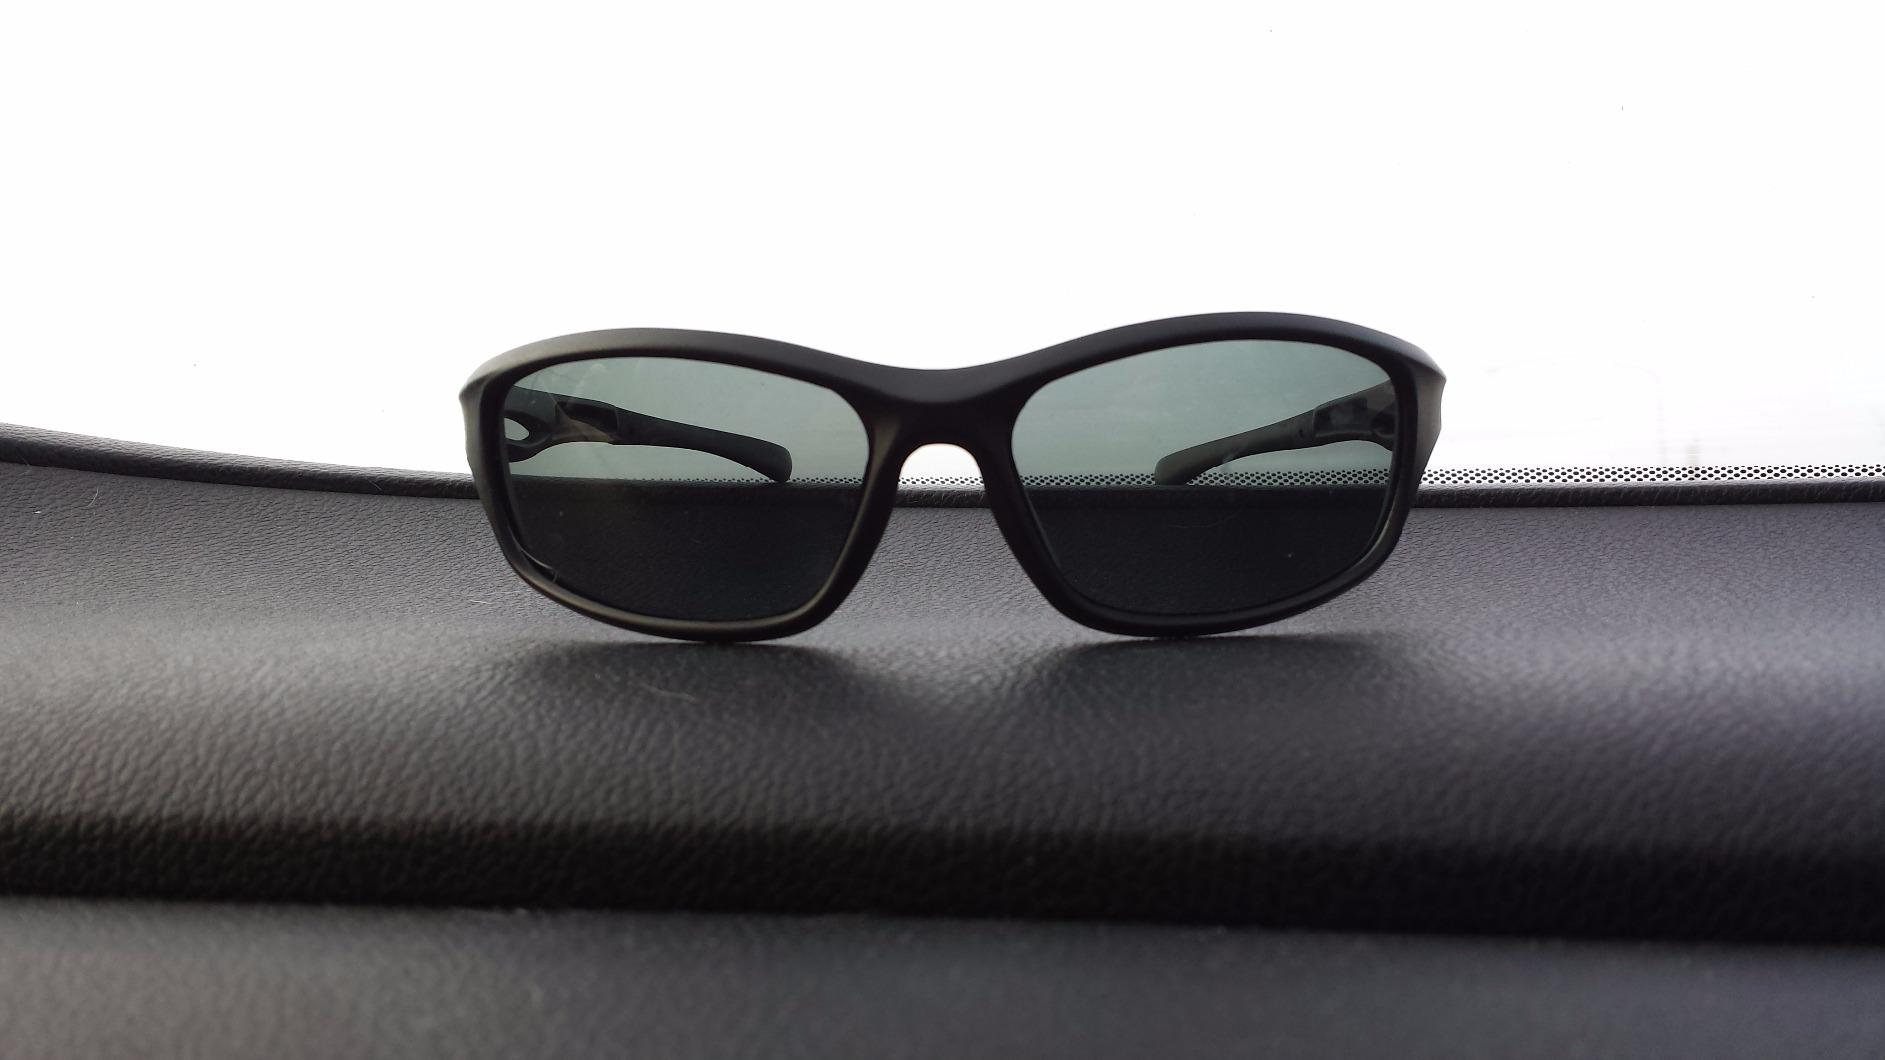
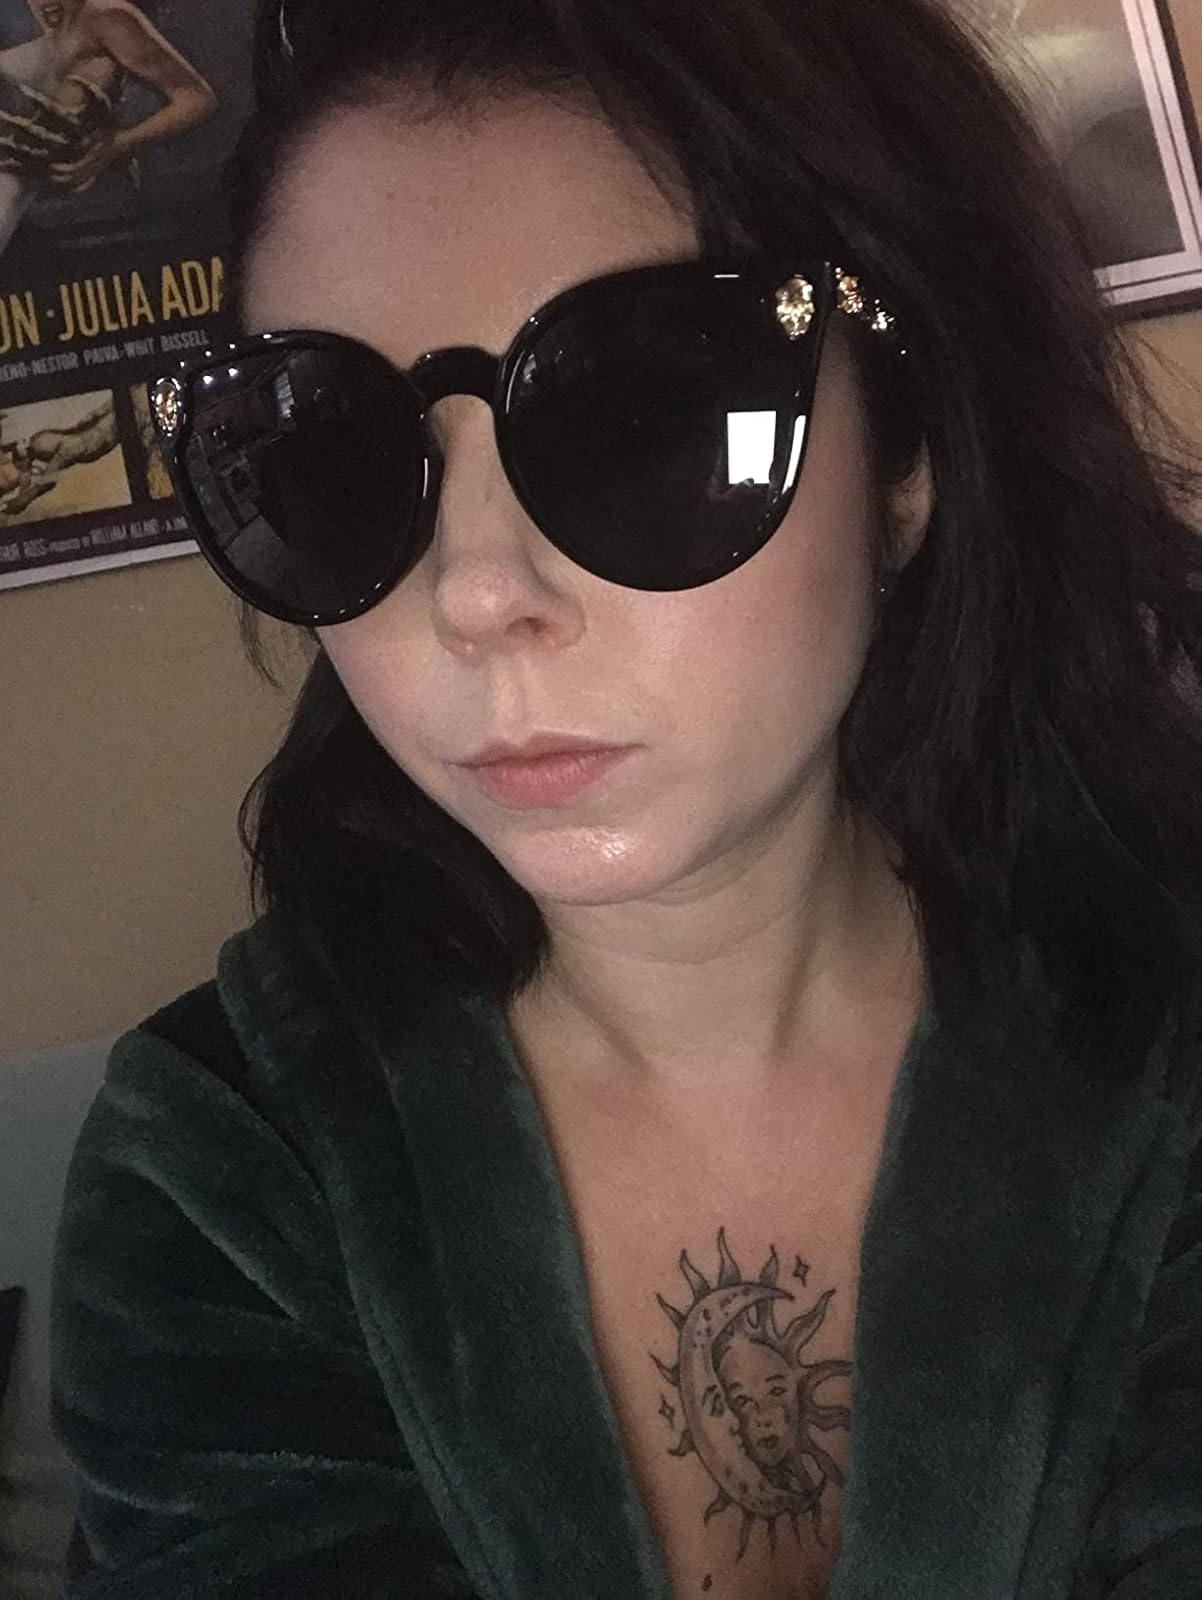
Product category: accessories_sunglasses
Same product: no